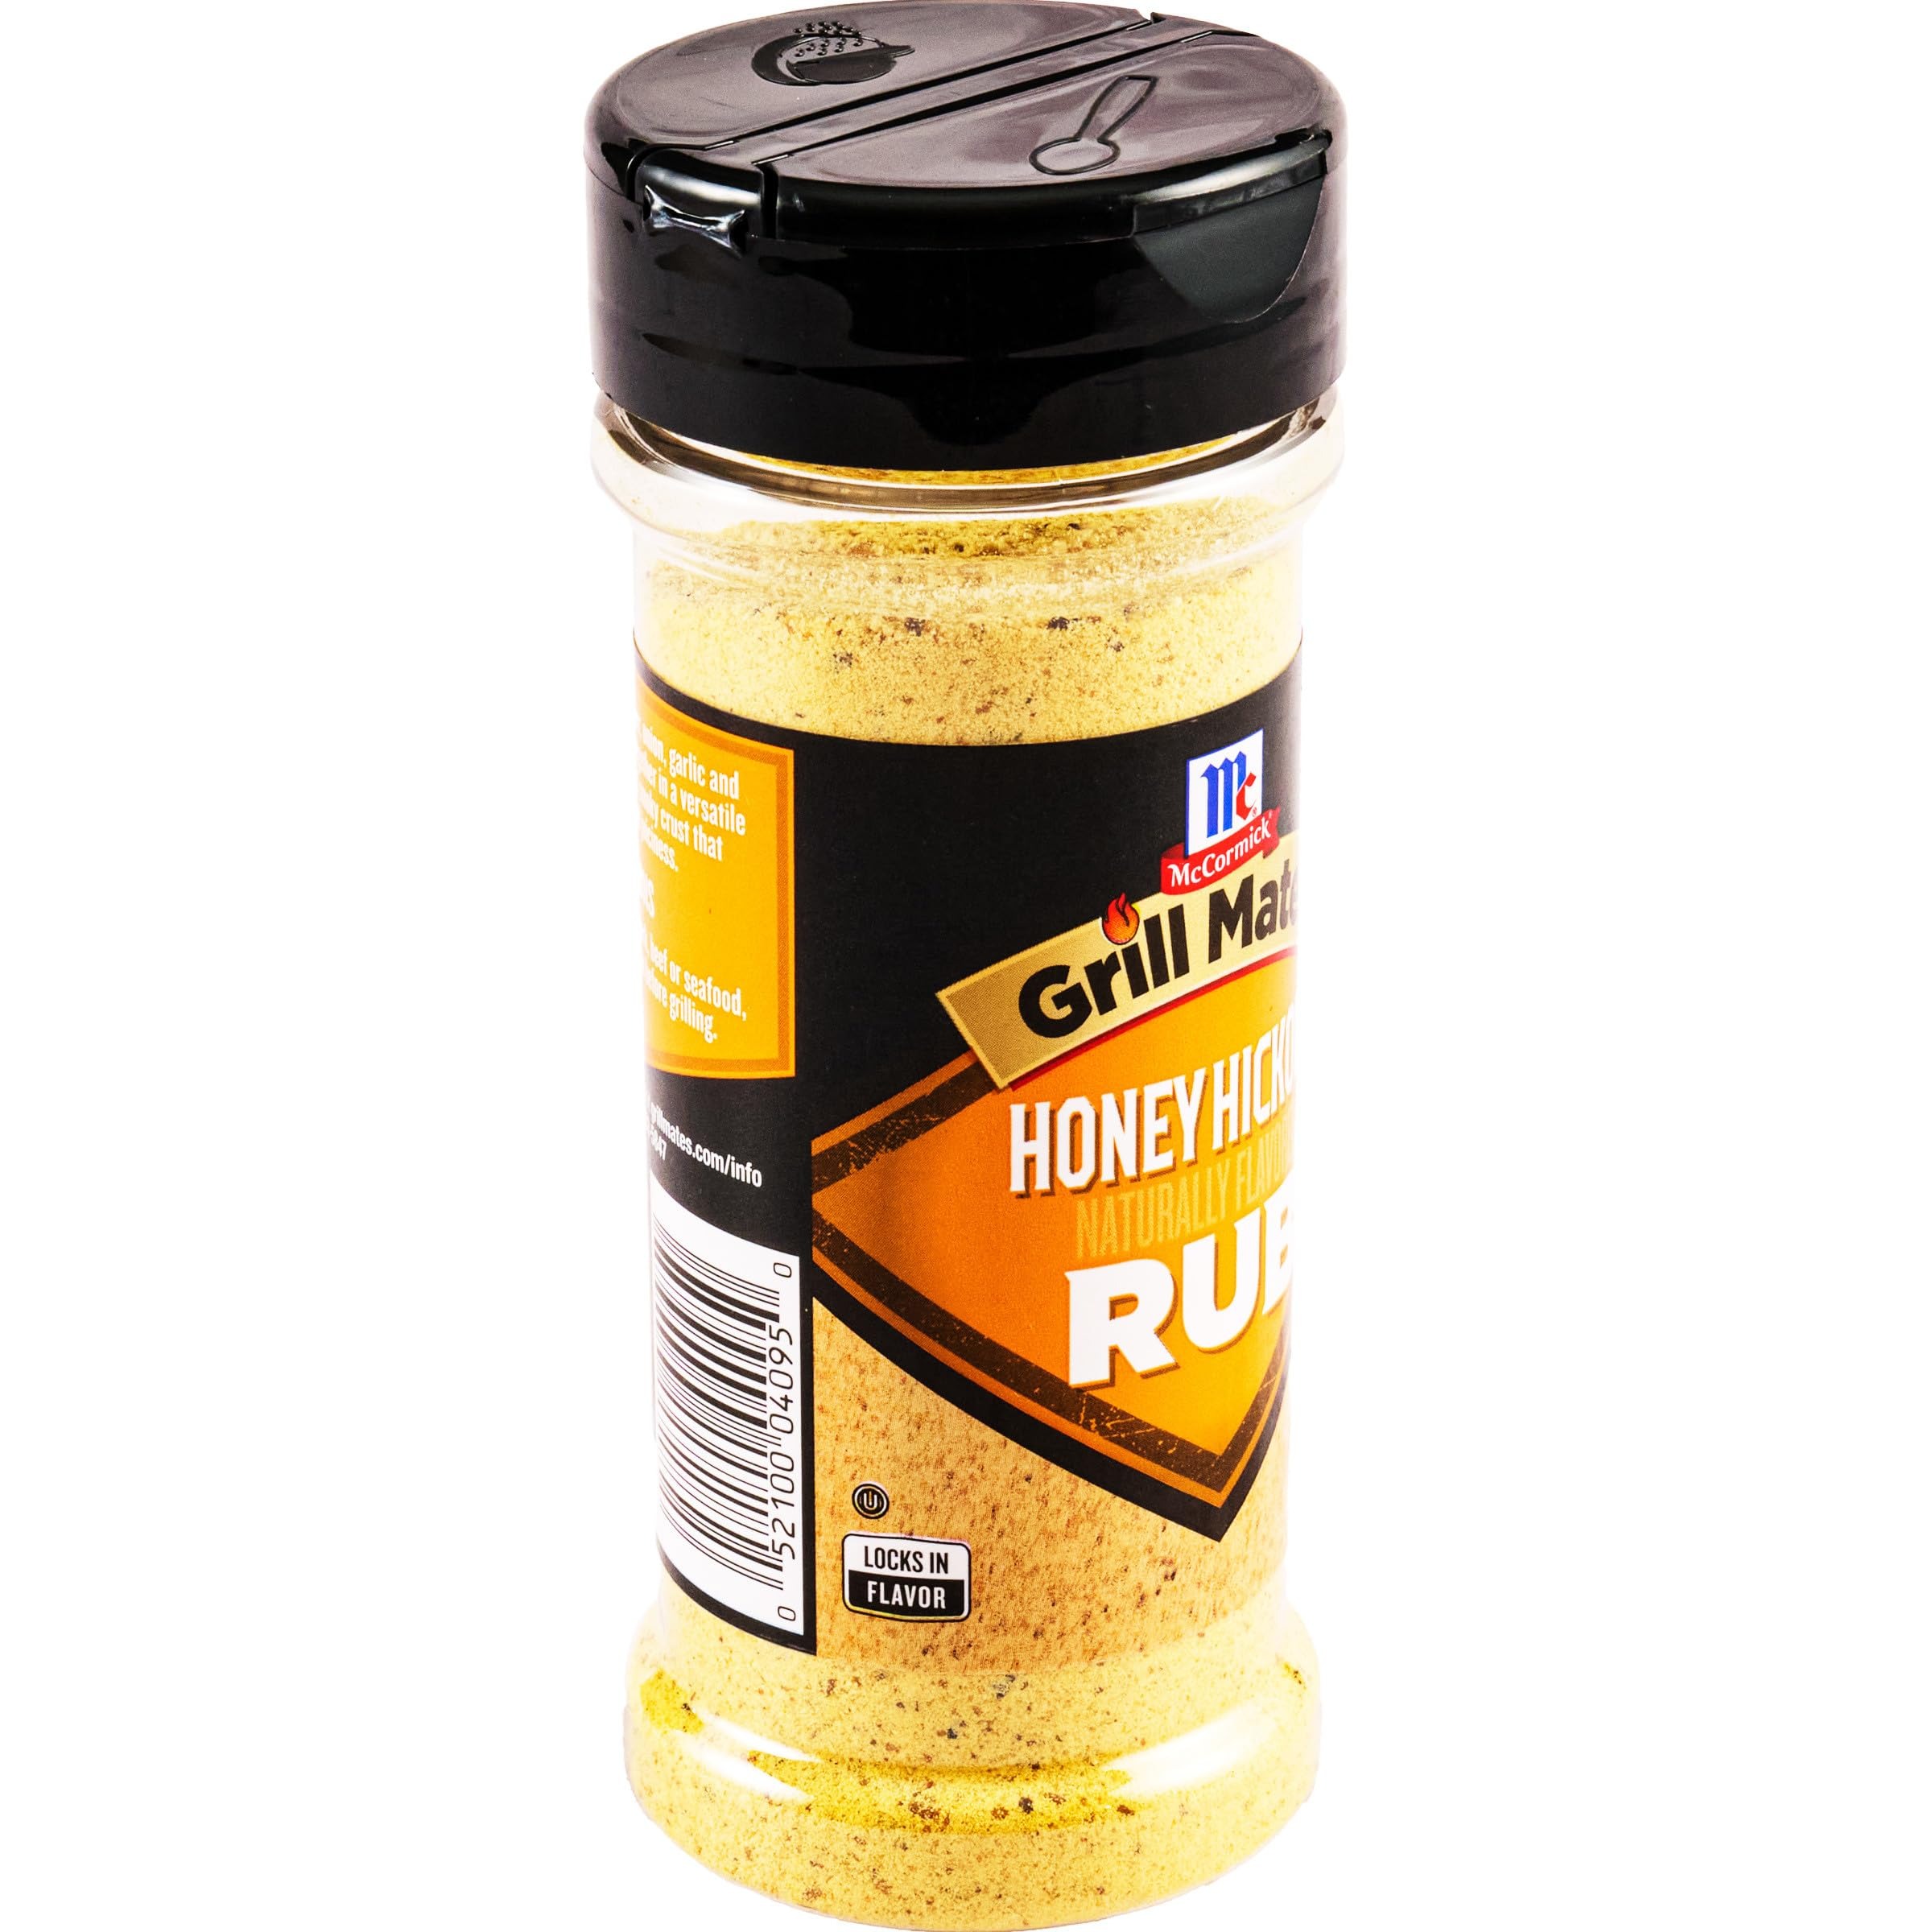
Item Name: McCormick Grill Mates Honey Hickory Rub, 5.75 oz
Bullet Point 1: A smoky and sweet rub; epic blend of honey and natural hickory
Bullet Point 2: America’s #1 grilling seasoning; made with McCormick herbs & spices
Bullet Point 3: Dual flip-cap bottle to shake or sprinkle flavor; wide mouth for measuring spoon
Bullet Point 4: Locks in juicy moisture beneath a mouthwatering crust
Bullet Point 5: PREP TIP: For tender, juicy chicken, pork, beef or seafood, coat generously with rub before grilling
Value: 5.7
Unit: Ounce

Price: 5.18